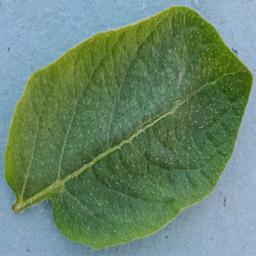
Label: Potato___Healthy